Cistecephalus

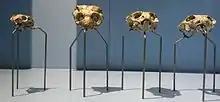
Skulls in Iziko Museum

"Cistecephalus" has had many species assigned to it, most of which are now considered junior synonyms of the type species. Richard Owen named six species when he erected the genus in 1876, of which "C. microrhinus" is considered the type.